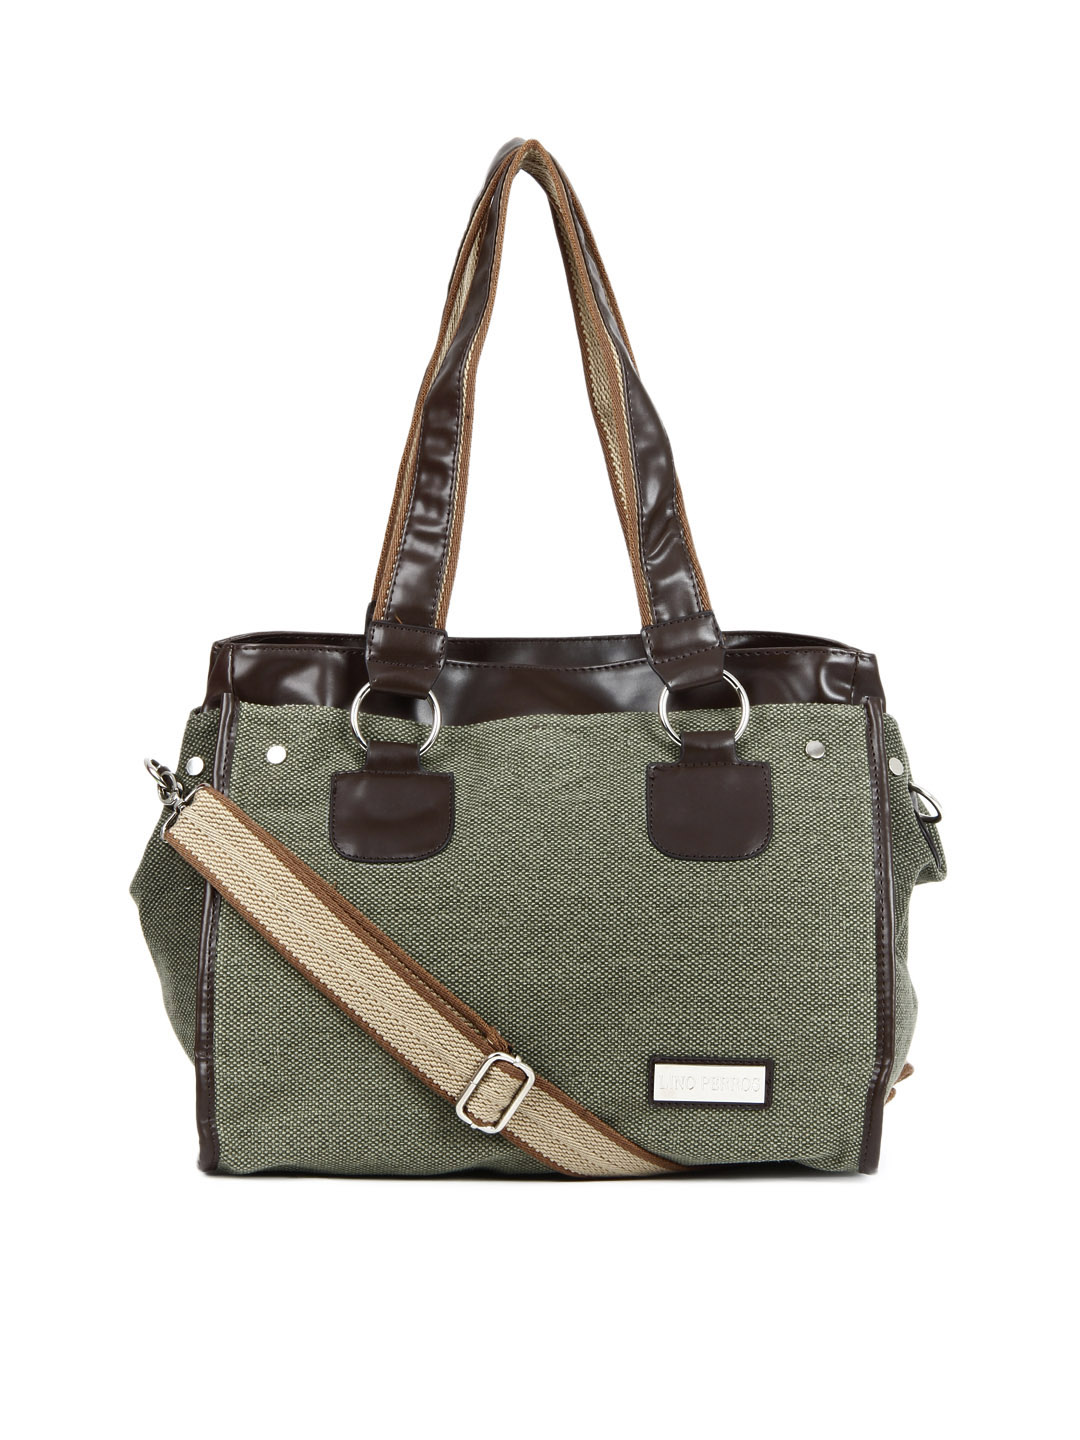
Lino Perros Women Green Handbag
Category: Accessories / Bags / Handbags
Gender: Women
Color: Green
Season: Winter 2012
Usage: Casual